Younite

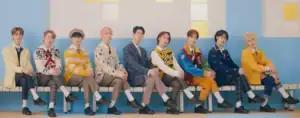
Younite in April 2022L–R: Kyungmun, Steve, Woono, Eunsang, Hyungseok, Eunho, Sion, Hyunseung (former member), and Dey

Younite (stylized in all caps) is a South Korean boy band formed by Brand New Music. The group consists of eight members: Eunho, Steve, Eunsang, Hyungseok, Woono, Dey, Kyungmun, and Sion. Originally a nine-piece ensemble, member Hyunseung left the group in July 2024. They debuted on April 20, 2022, with their first extended play (EP) "Youni-Birth".